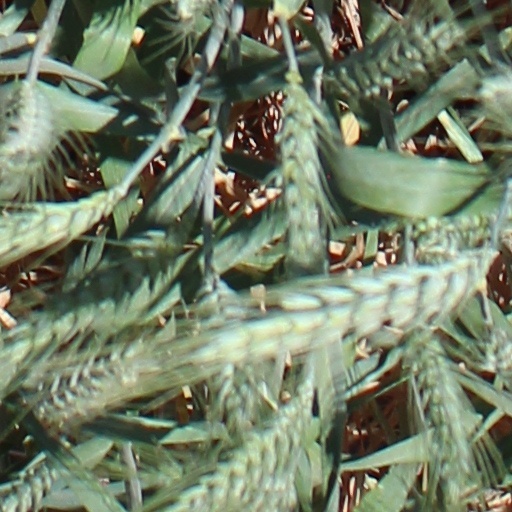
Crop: wheat